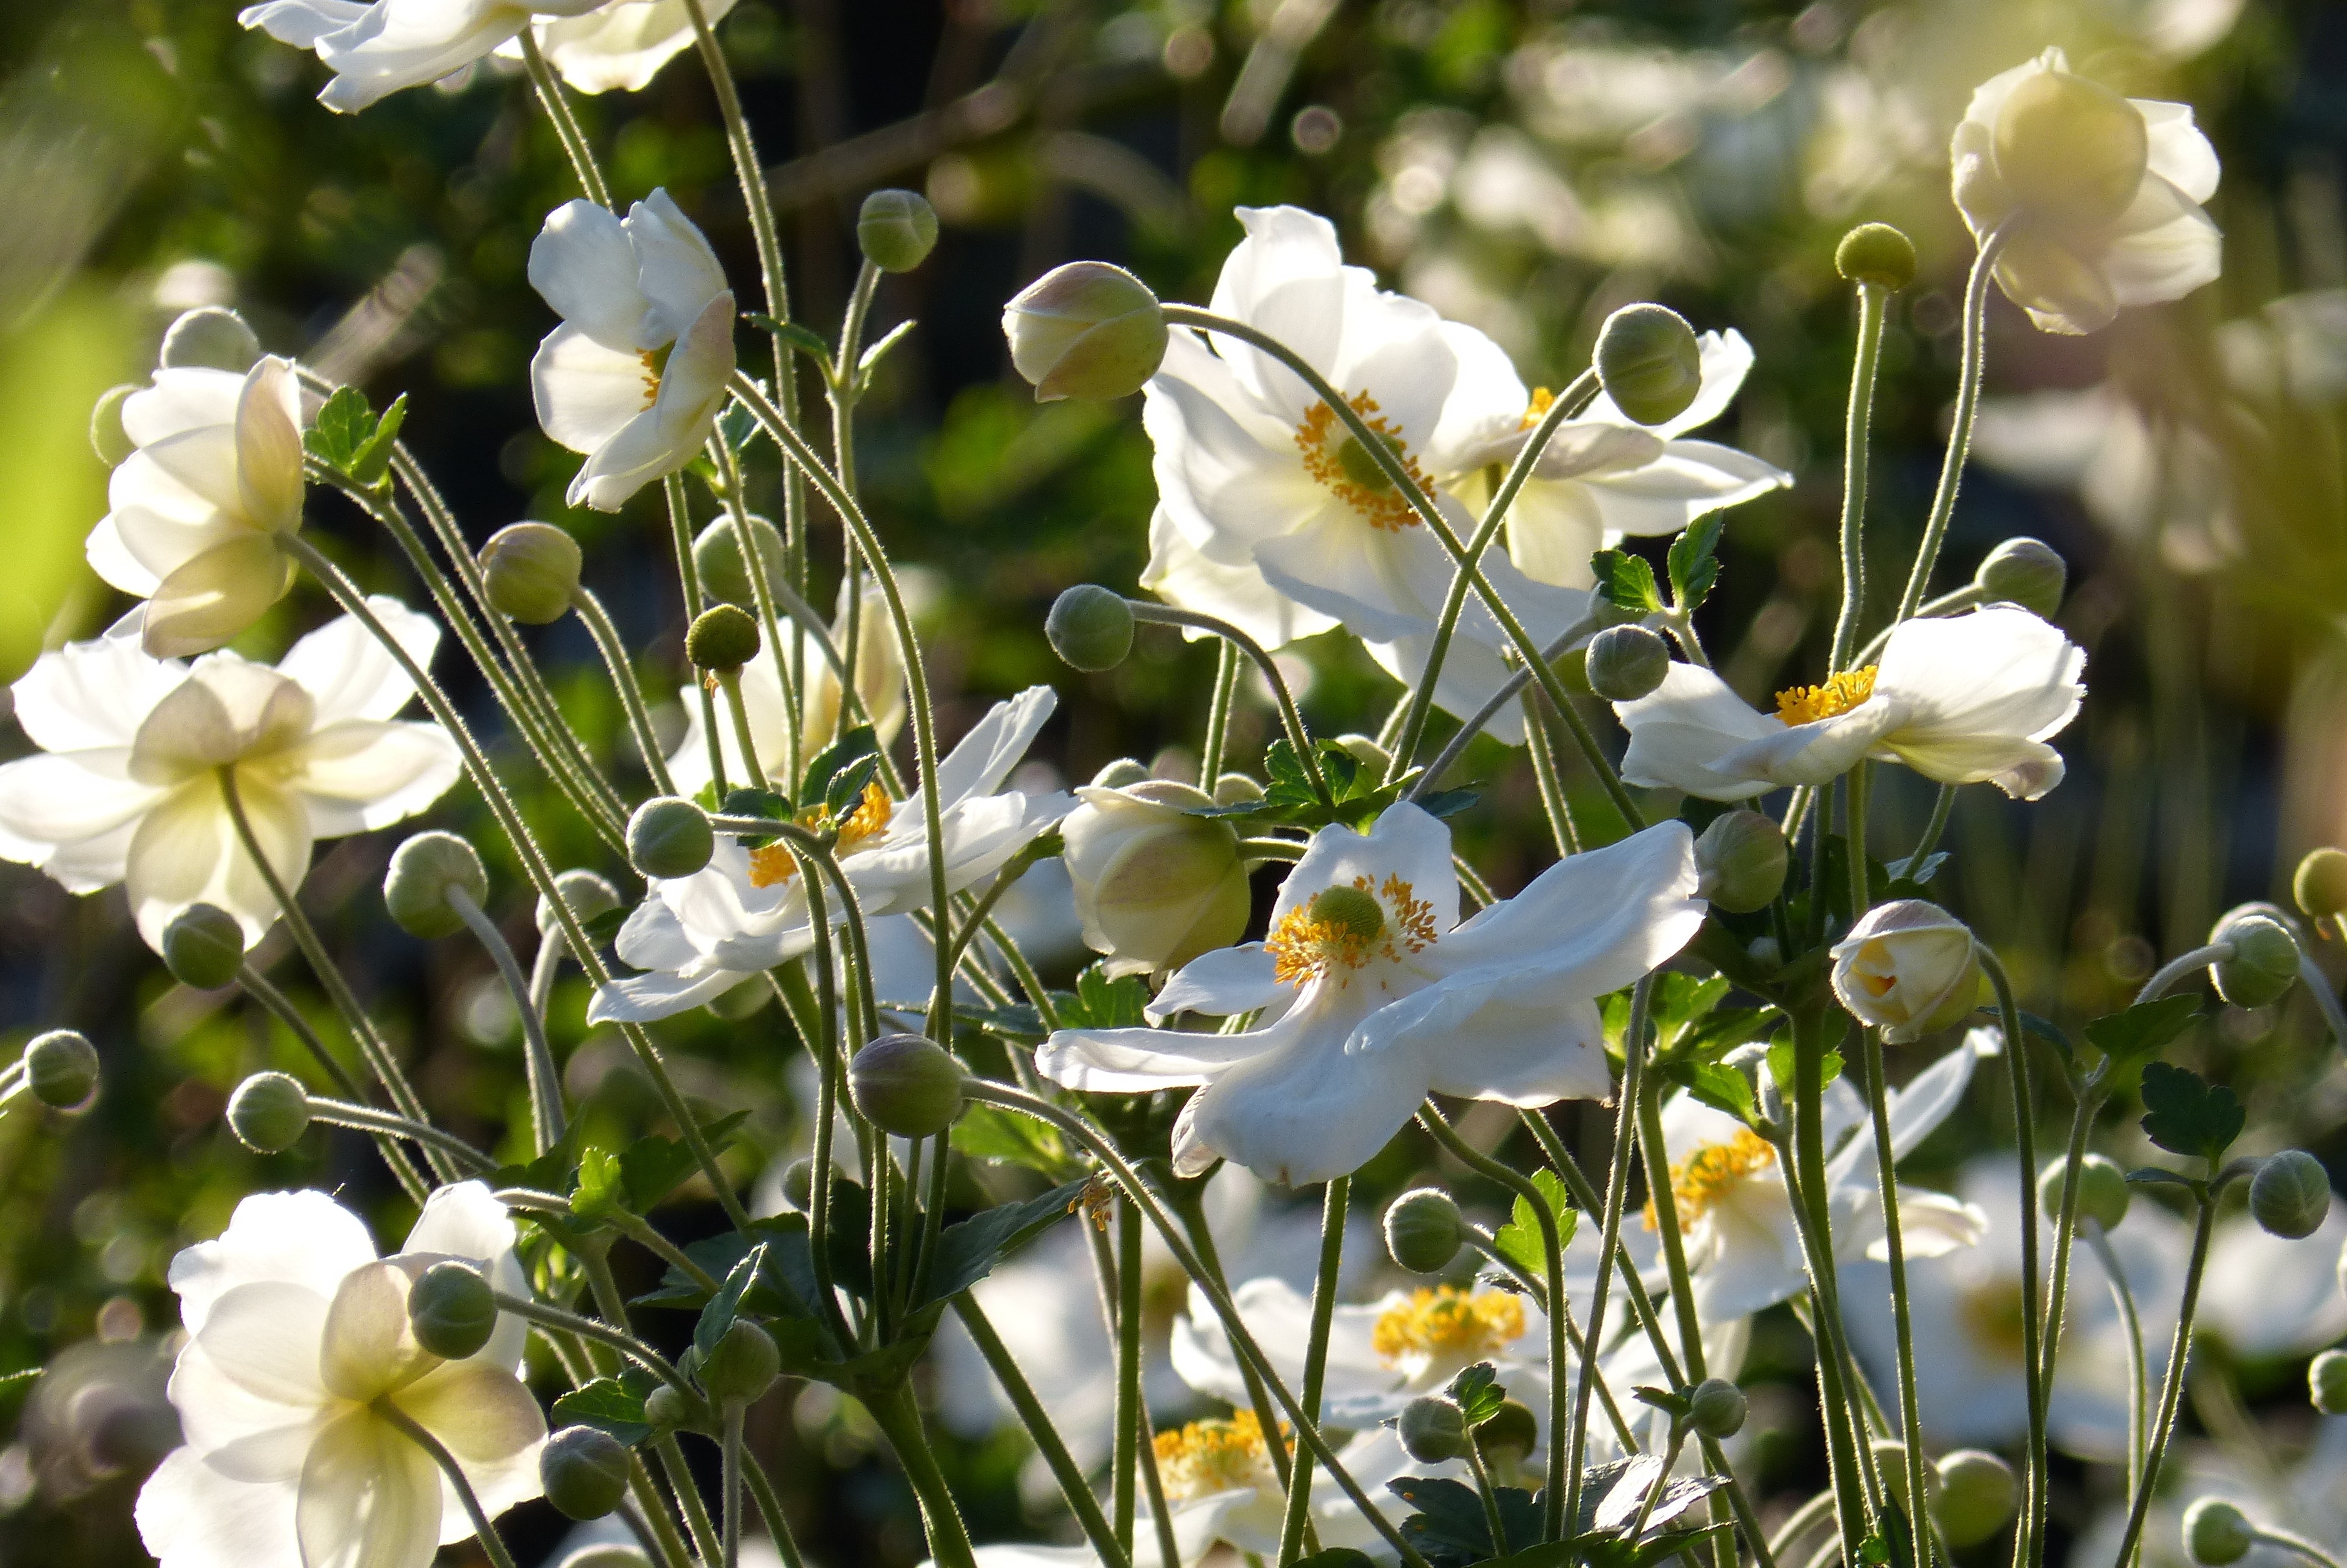
blossom, plant, white, meadow, flower, bloom, botany, flora, wildflower, flowers, bud, jasmine, flowering plant, fall anemone, land plant, colorado blue columbine, japanese fall anemone